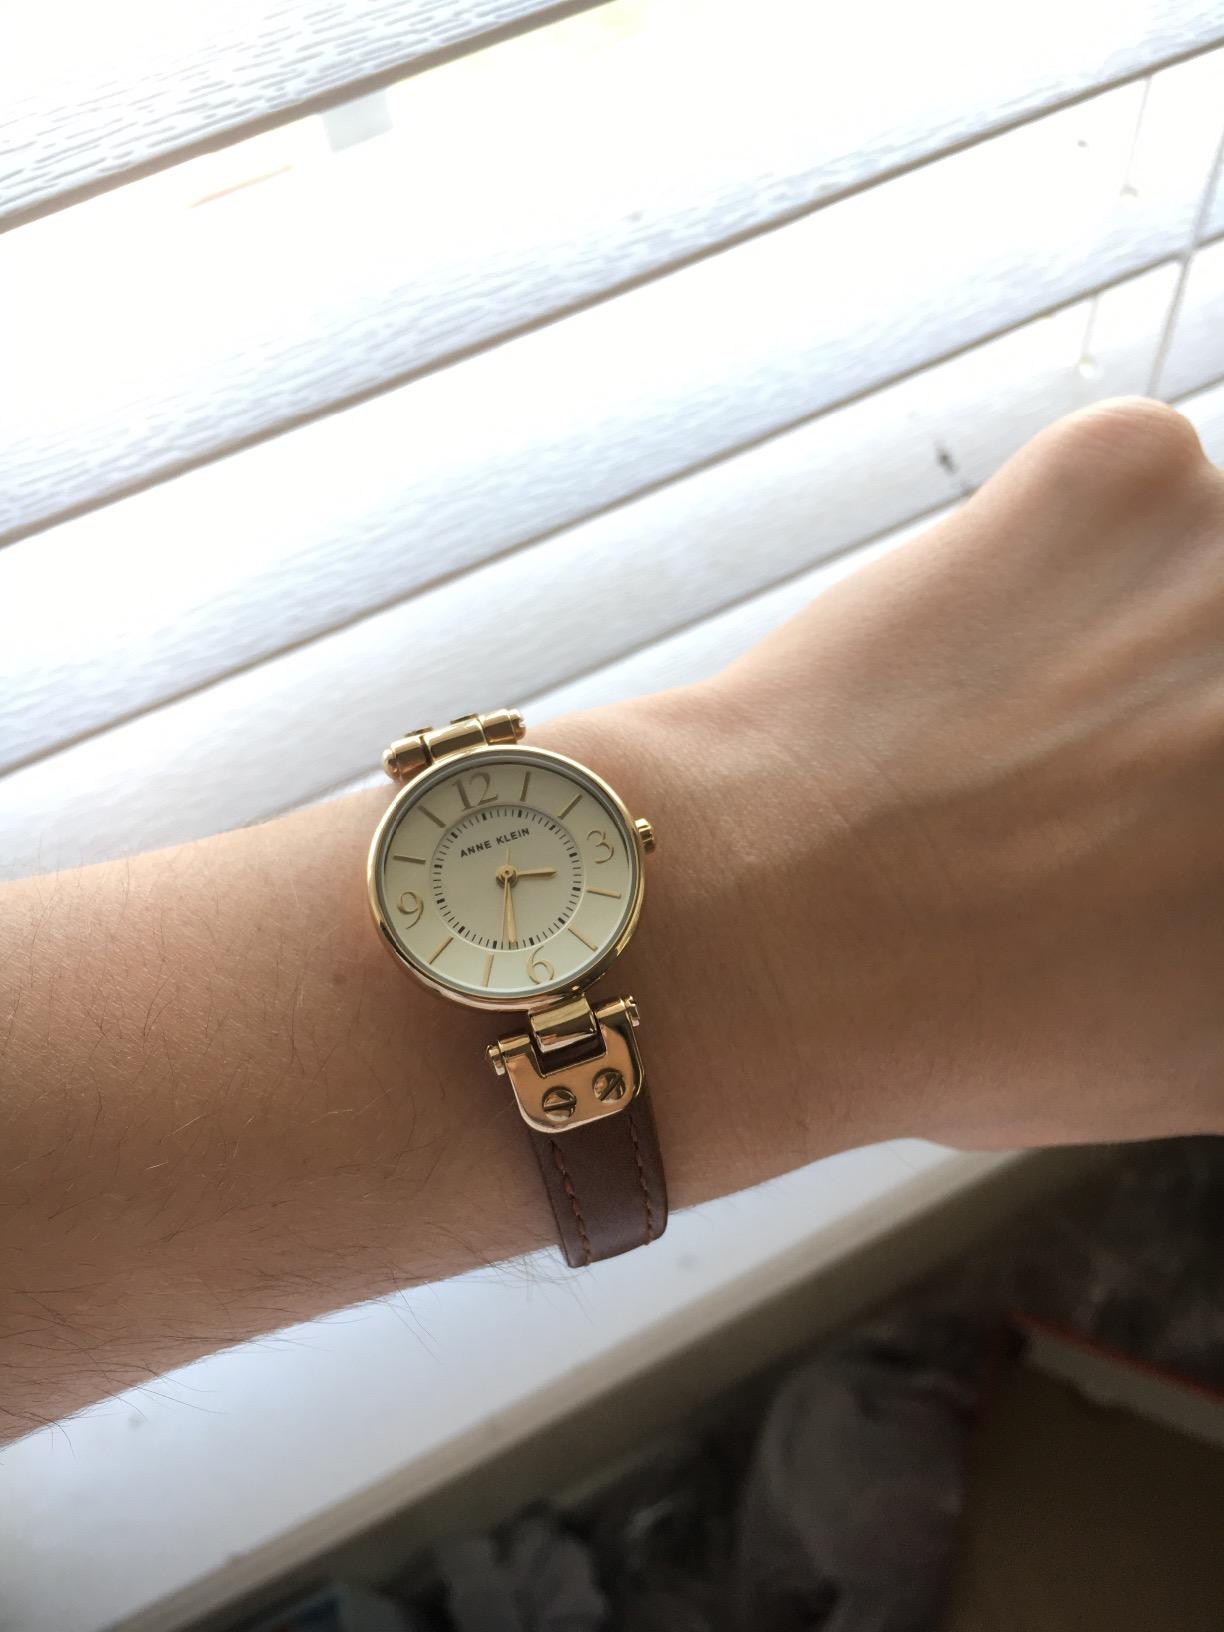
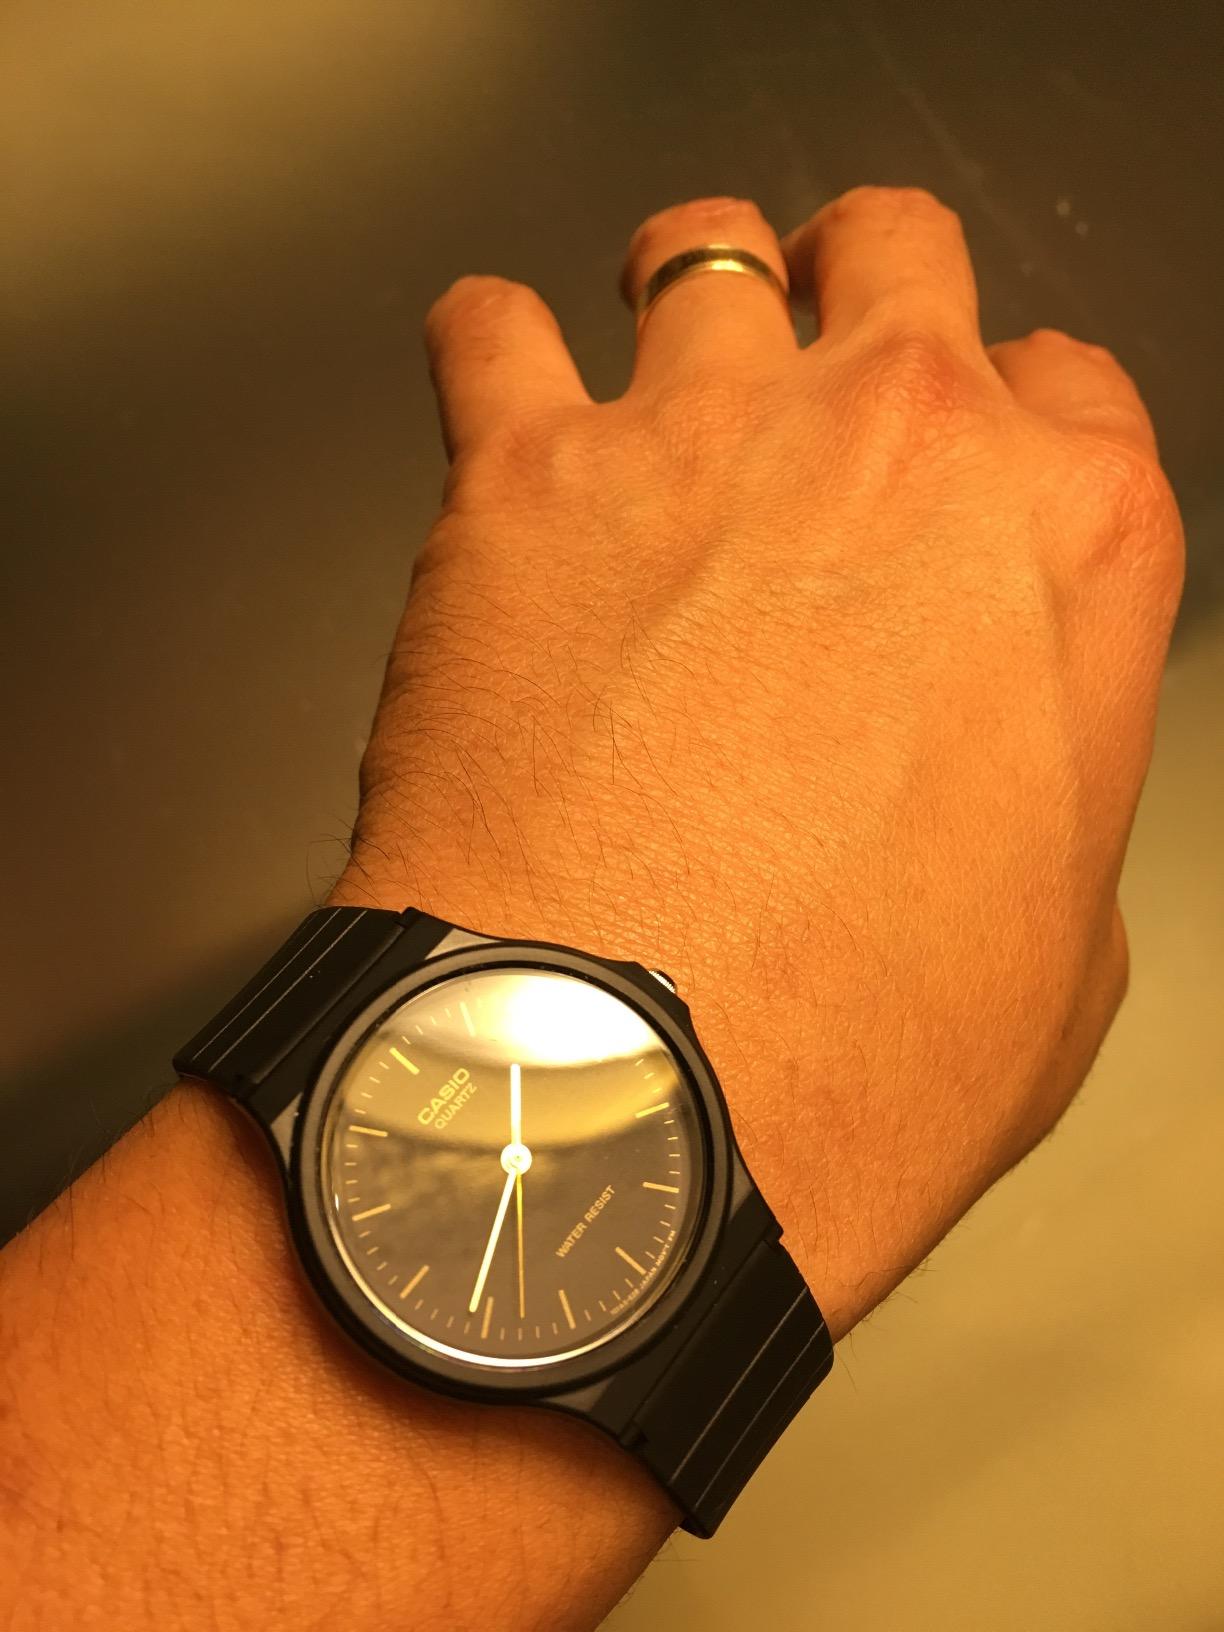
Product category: accessories_watch
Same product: no